Owain James

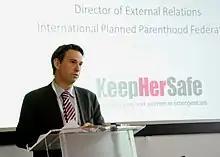
James in 2013

Owain James is the Director of the Kailash Satyarthi Children's Foundation in London. He was previously Director of External Relations for the International Planned Parenthood Federation. Prior to that he was the global coordinator for the Global Campaign for Education between 2006 and 2012. He was president of the NUS from 2000 to 2002.